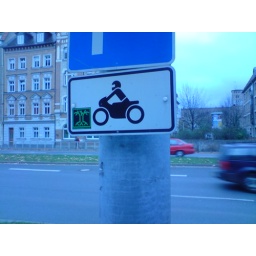
Plant-a-Tree and sign street in Germany - Thanks to Oxoc